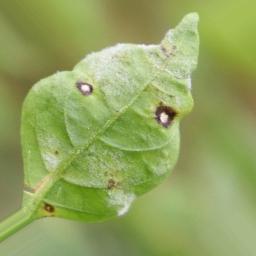
Label: powdery mildew